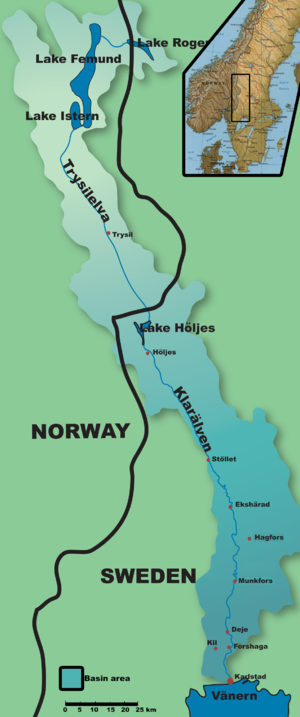
Klarälven
Kort over flodens løb
Klarälven er en flod i Sverige og Norge som er ca. 460 km lang, hvoraf næsten 300 km gennemløber Sverige. Fra kilden til havet regnes Klarälven og Göta älv tilsammen for Sveriges længste flod.